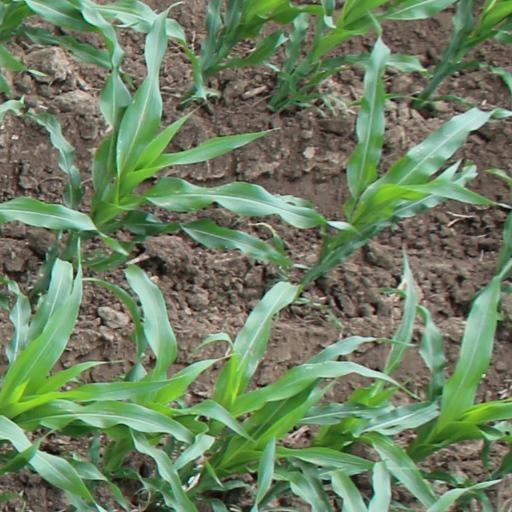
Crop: maize; corn